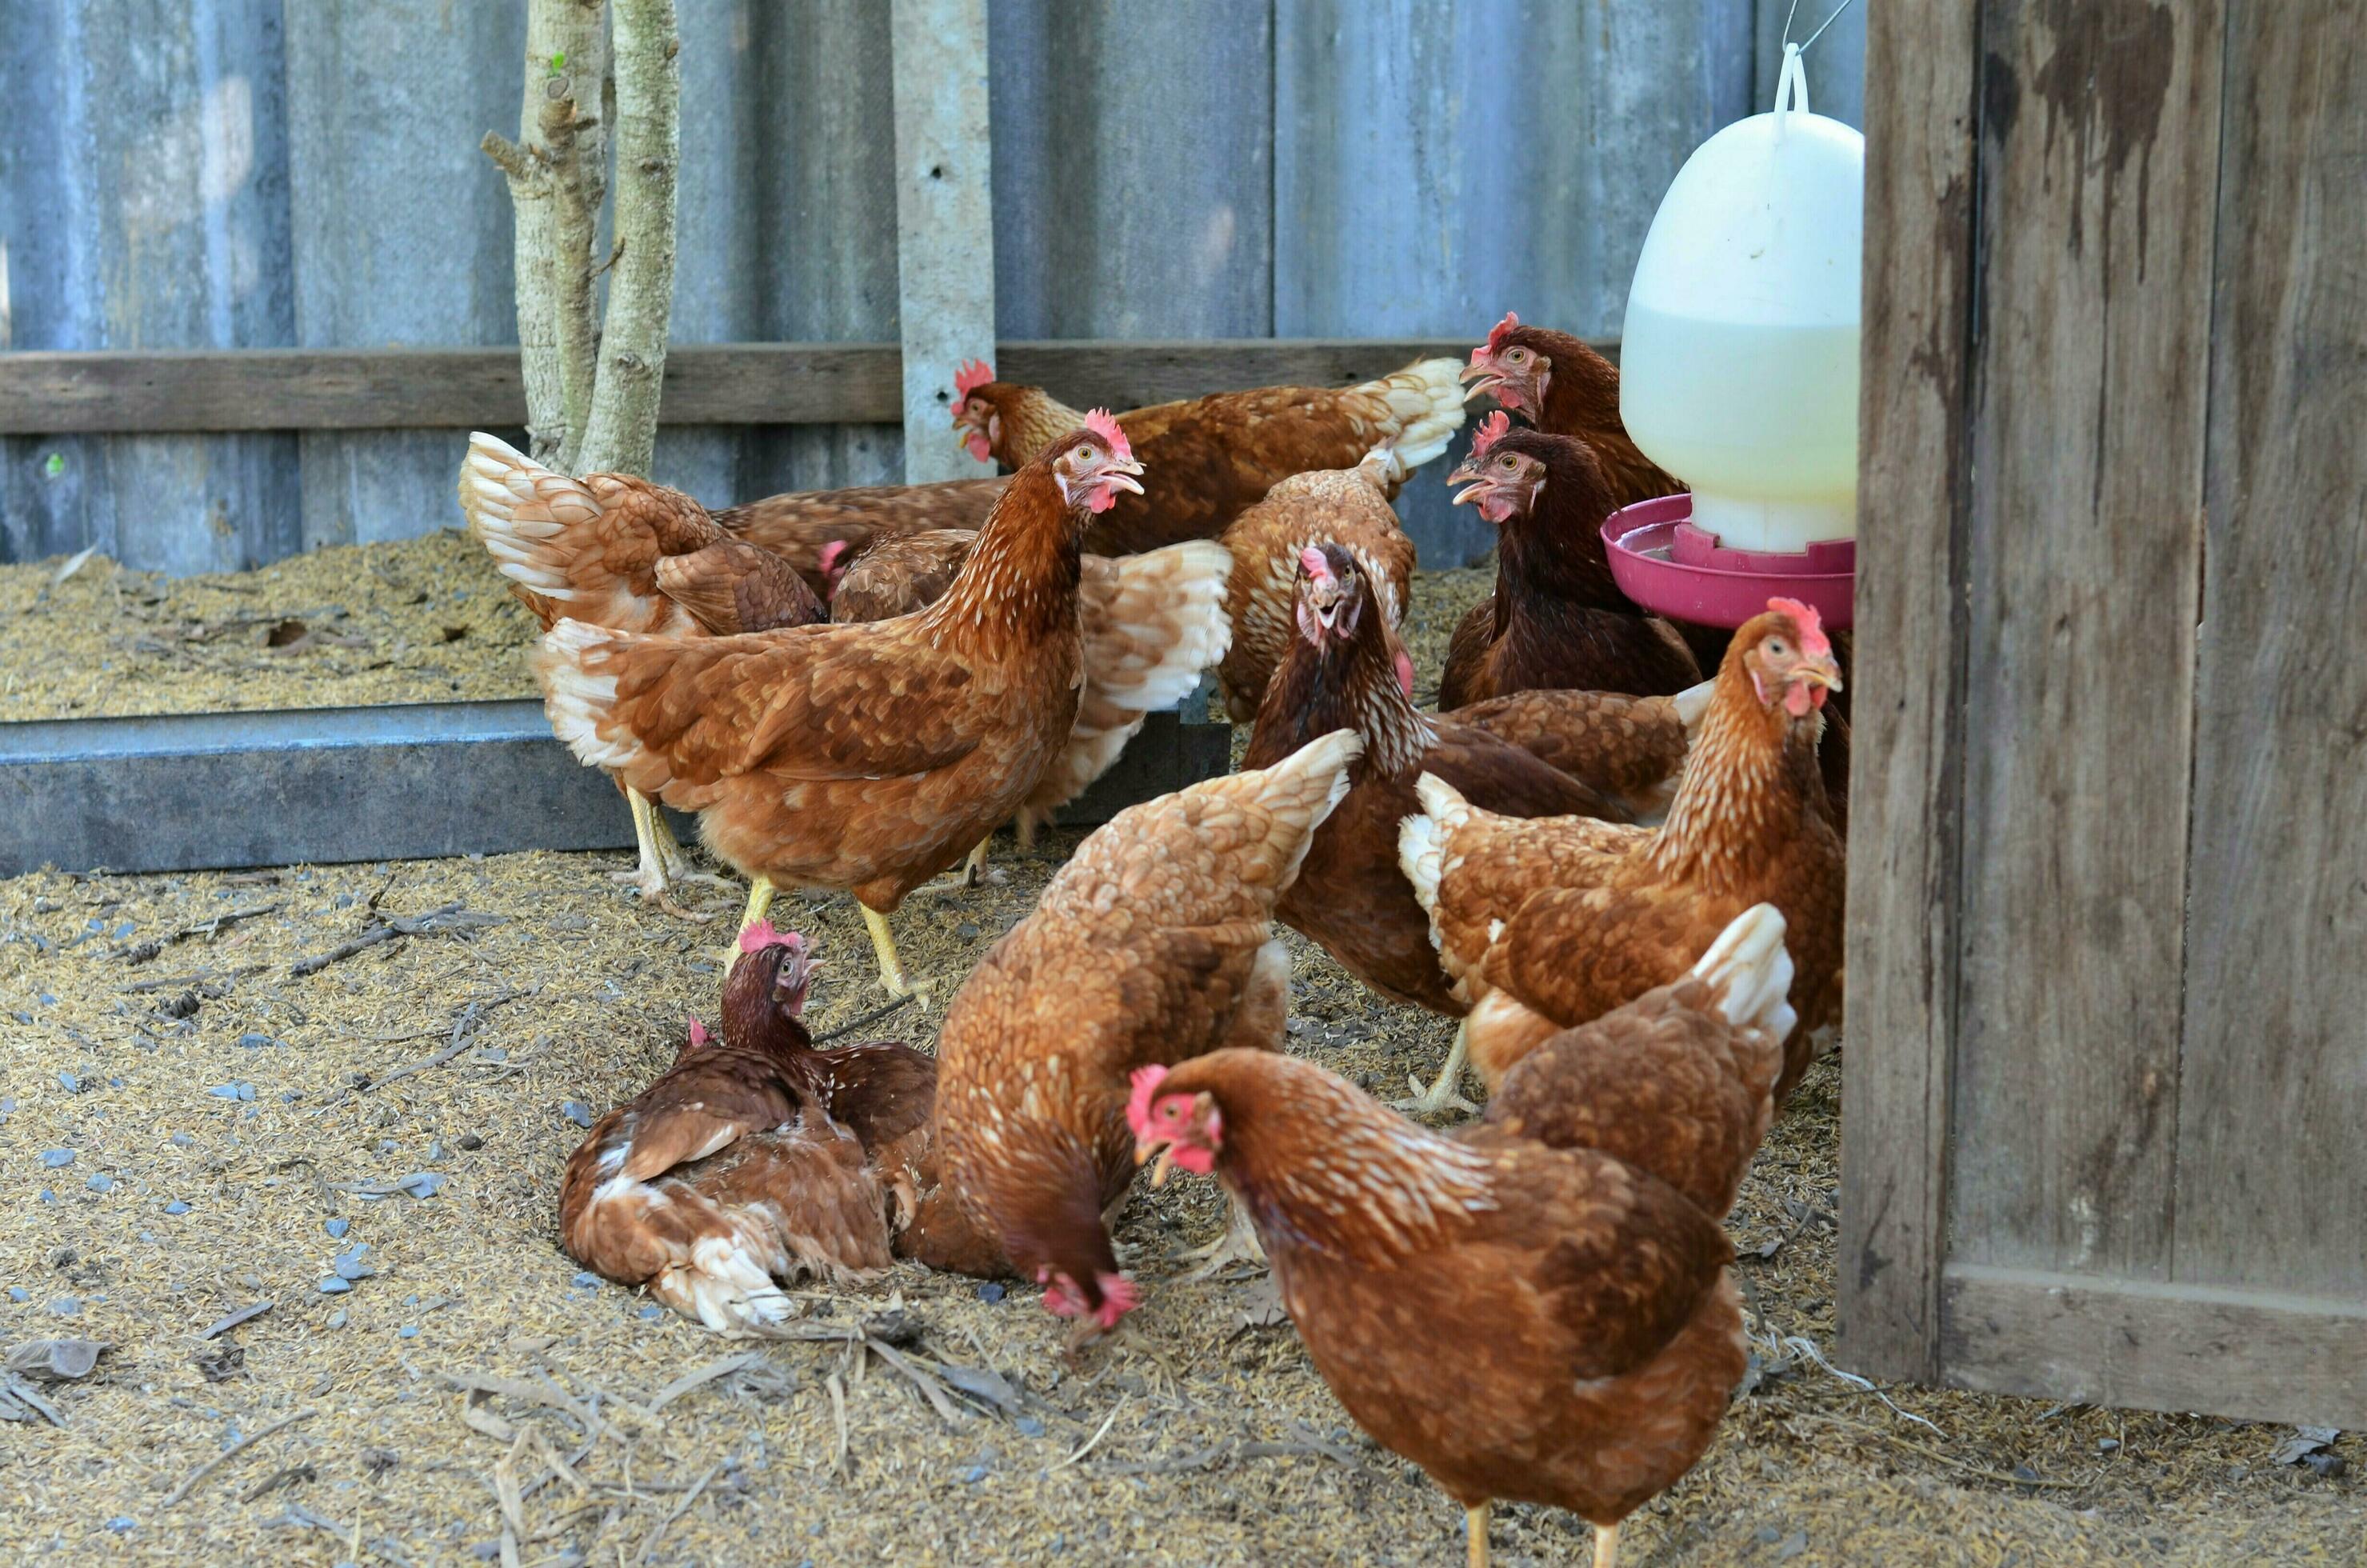
Kuku wasemekanao kuwa ni tetea wakiwa wametulia zao na kufanya shughuli zao za kila siku kama kula na kunywa maji. Kuku hawa wana faida nyingi kwasababu wanatupatia mayai pamoja na nyama na wauwezo wa  kustahimili magonjwa.